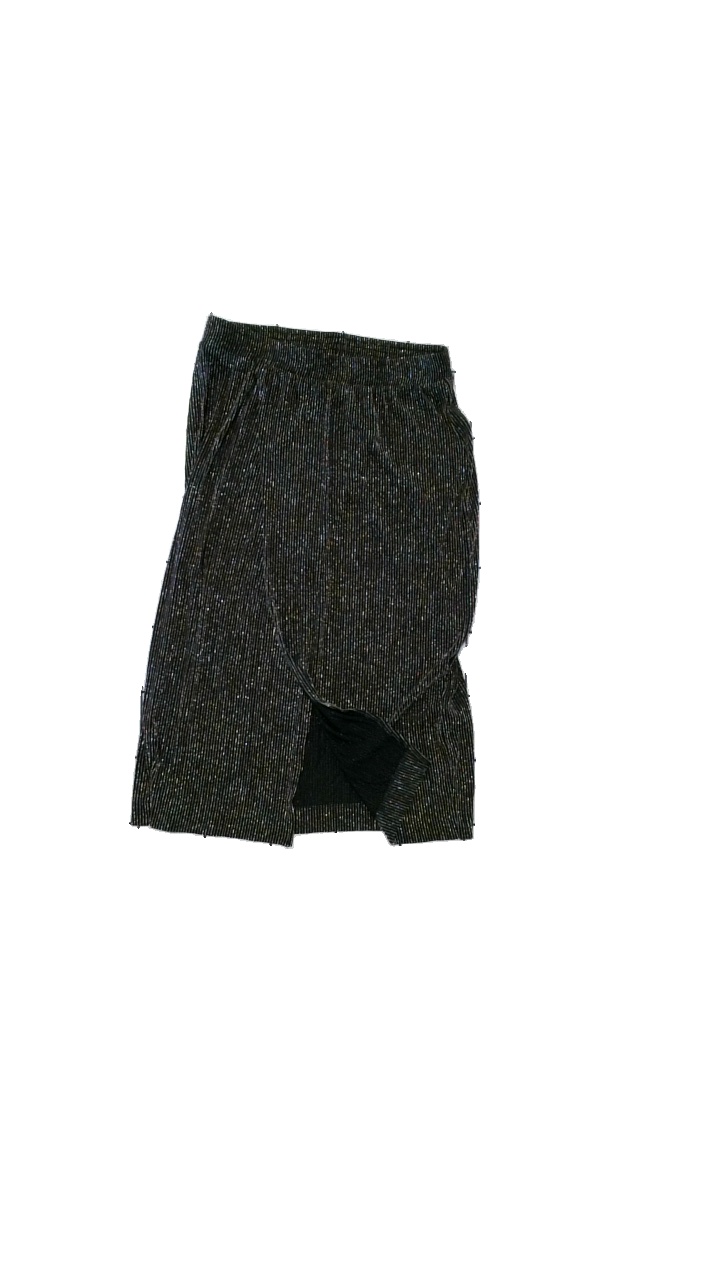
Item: Skirt (Ladies)
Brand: Monki
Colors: Multicolor, Black, Beige
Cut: Regular
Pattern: Glitter
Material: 88% Polyamide, 7% Metallised fibre, 5% Elastane
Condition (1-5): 4
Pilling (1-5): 4
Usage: Export
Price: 50-100